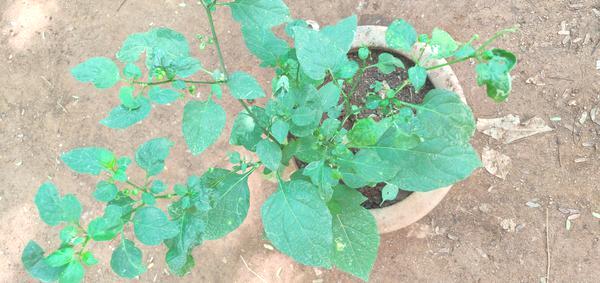
Plant: Ganike